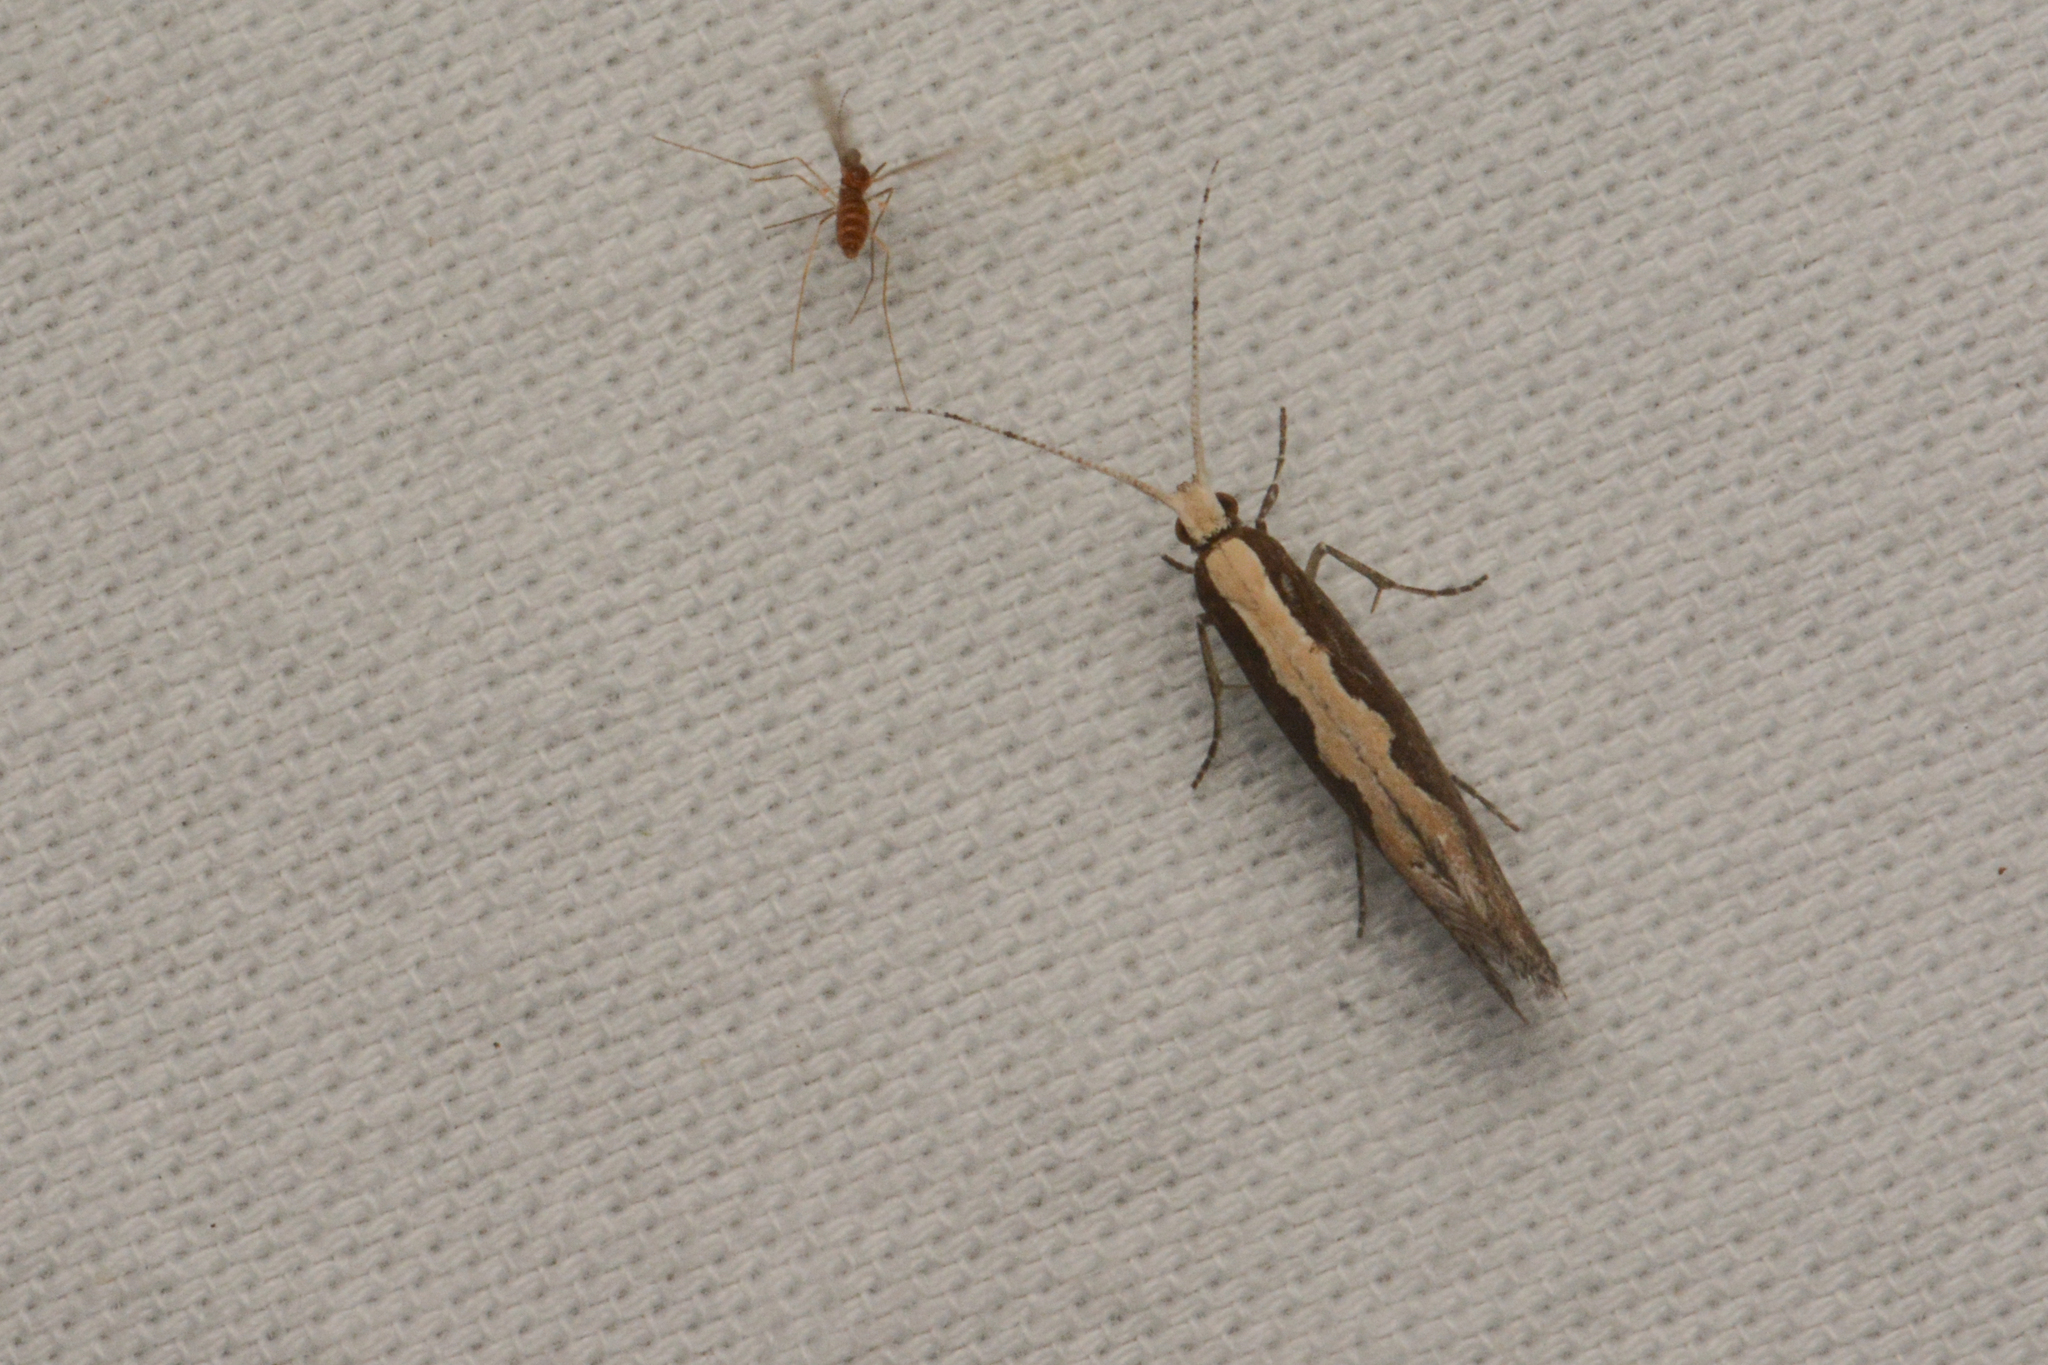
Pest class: diamondback_moth